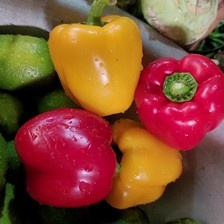
Label: capsicum